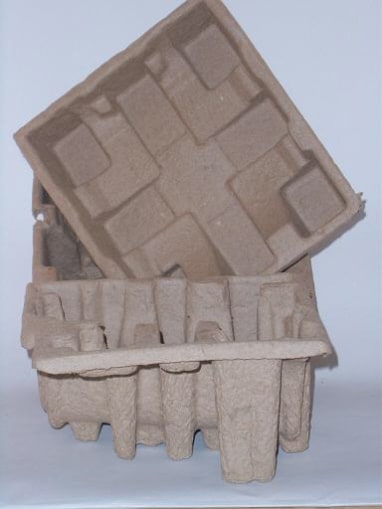
Label: cardboard